Sonay Kartal

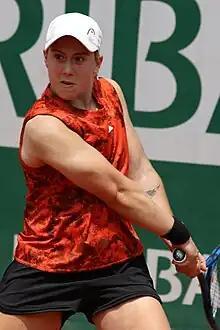
Kartal at the 2023 French Open

Sonay Kartal (born 28 October 2001) is a British professional tennis player. She has career-high rankings of world No. 44 in singles, achieved on 14 July 2025, and world No. 262 in doubles, achieved on 28 July 2025. Kartal has won one WTA Tour title and 14 ITF titles, all in singles.